Bavaria statue

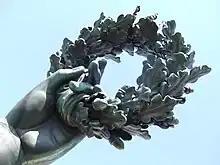
Left hand holding a wreath of oak leaves

The "Bavaria" statue's attributes of bearskin, oak wreath and sword can be relatively easily interpreted as a consequence of the political and art history context of its genesis, but an interpretation of the lion is more problematic. Although it is natural to regard the animal simply as a symbol of Bavaria, this does not really reflect the intention of Klenze and Schwanthaler. The lion always had a firm place in heraldry for the rulers of Bavaria, as Counts of the Rhine Palatinate the House of Wittelsbach had included it in its coat of arms since the High Middle Ages. In addition, two rampant lions served as supporters in the Bavarian coat of arms from the earliest times.